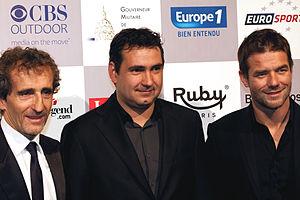
Alain Prost, Daniel Elena et Sébastien Loeb lors du cocktail du festival automobile international 2012 aux Invalides à Paris.